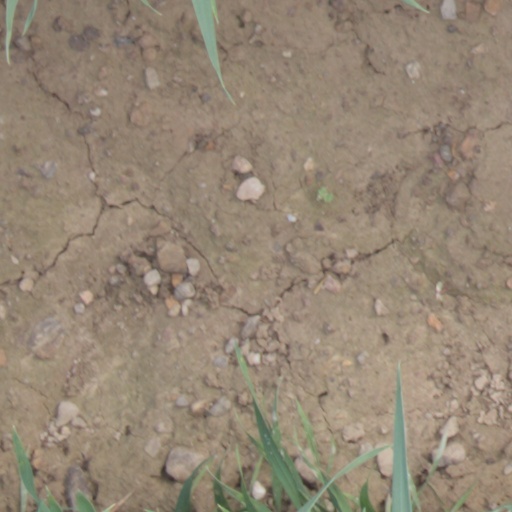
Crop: wheat